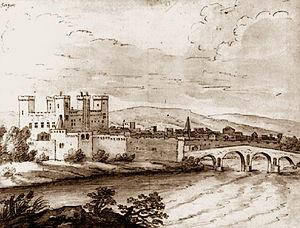
Palais des papes de Sorgues, avec le pont sur l'Ouvèze
Le palais des papes de Sorgues est la première résidence pontificale construite par la papauté d'Avignon au XIVᵉ siècle. Il fut voulu par Jean XXII et sa construction précède de 18 ans celle du palais des papes d'Avignon. Cette demeure somptueuse a servi de modèle pour l'édification des livrées cardinalices avignonnaises. Il n'en reste aujourd'hui que des vestiges, le palais ayant été démantelé au cours de la Révolution française par les entrepreneurs en bâtiment auxquels la commune de Sorgues l'avait vendu.
Sorgues est une commune française située dans le département de Vaucluse, en région Provence-Alpes-Côte d'Azur.
Jacques Duèze, né en 1244 à Cahors, mort en 1334 à Avignon, issu d'une famille de la bourgeoisie aisée de Cahors, devient le 196ᵉ pape de l’Église catholique en 1316 sous le nom de Jean XXII.